Teatro Lope de Vega (Seville)

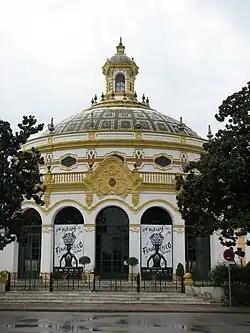
September 2008. The entrance through the casino to the theatre, with posters for a Flamenco show.

It was closed for a while, then re-opened as the Municipal Theatre Lope de Vega in 1936. The event was celebrated with a dance orchestra in the terrace beside the casino. The new opening did not last long.